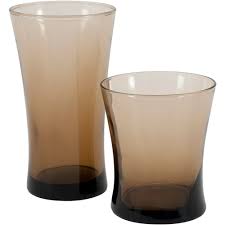
Label: glass